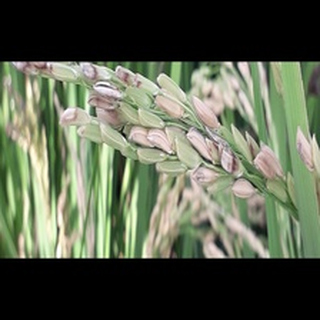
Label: diseased_rice